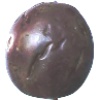
Label: passion_fruit